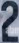
Number: 2